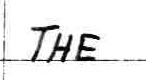
Label: the